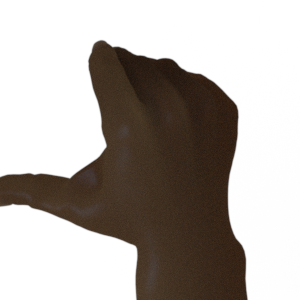
Label: rock